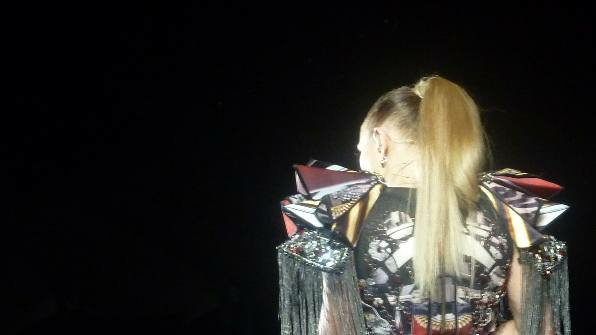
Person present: Yes